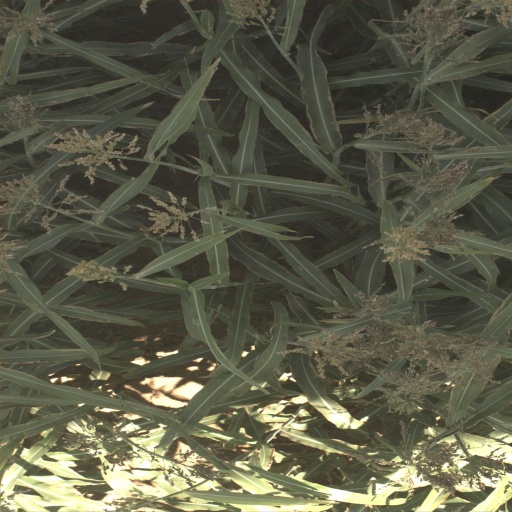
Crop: sorghum